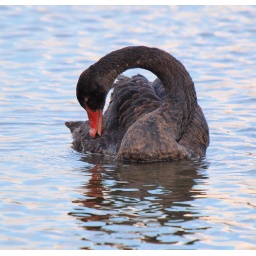
Black swan seen from the viewing platform on the main lake at Fairburn Ings RSPB reserve near Castleford Yorks.